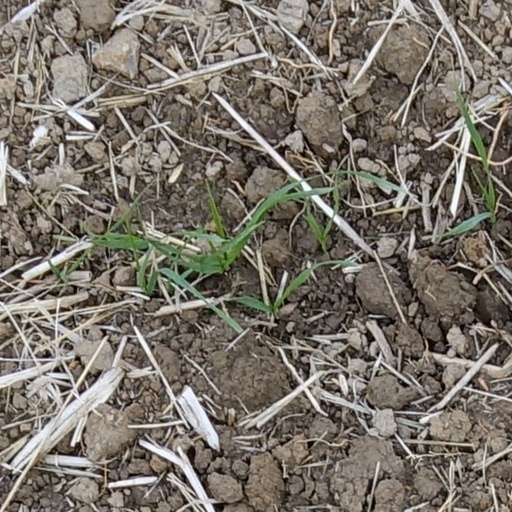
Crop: wheat